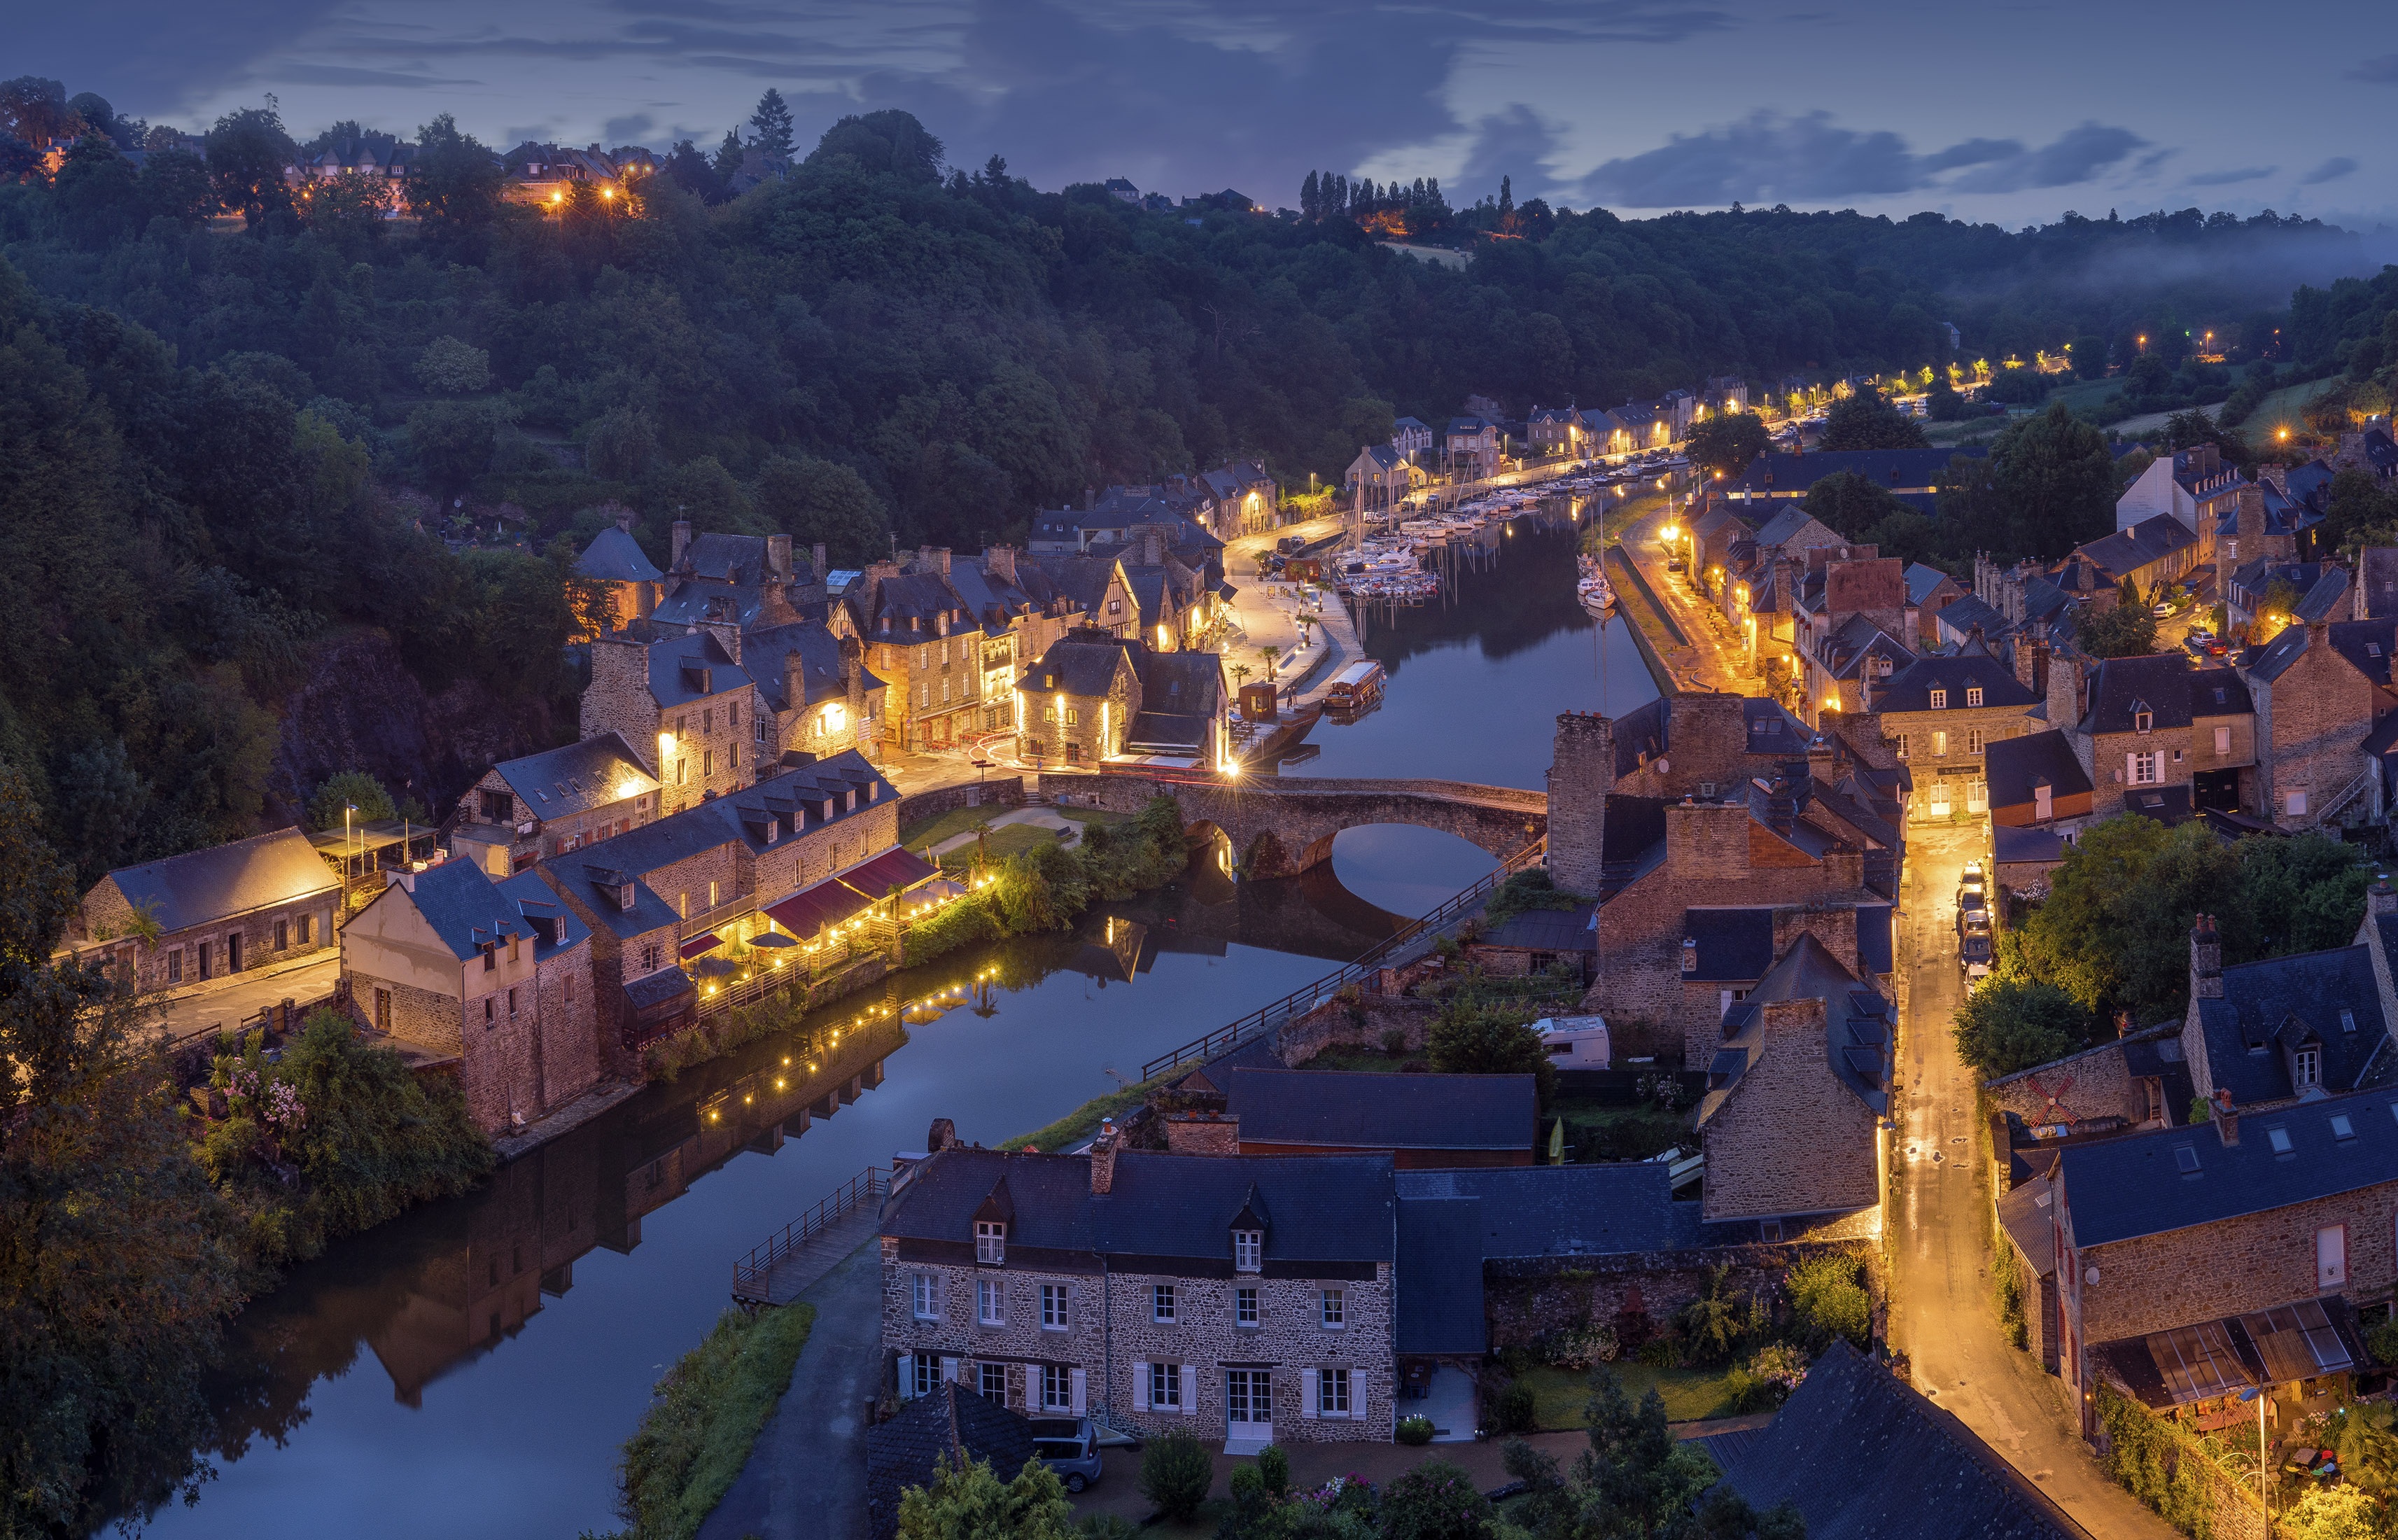
water, architecture, bridge, night, photography, town, city, river, mountain range, cityscape, panorama, village, dusk, evening, landmark, tourism, buildings, houses, bird's eye view, aerial photography, human settlement